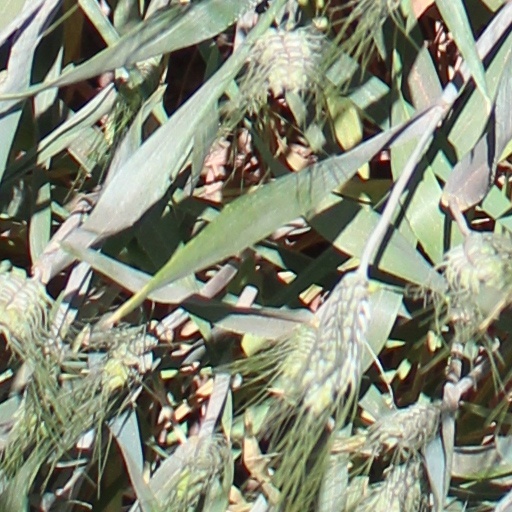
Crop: wheat